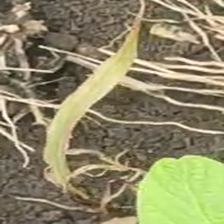
Weed species: Digitaria_SP_(Digitaria Sanguinalis )